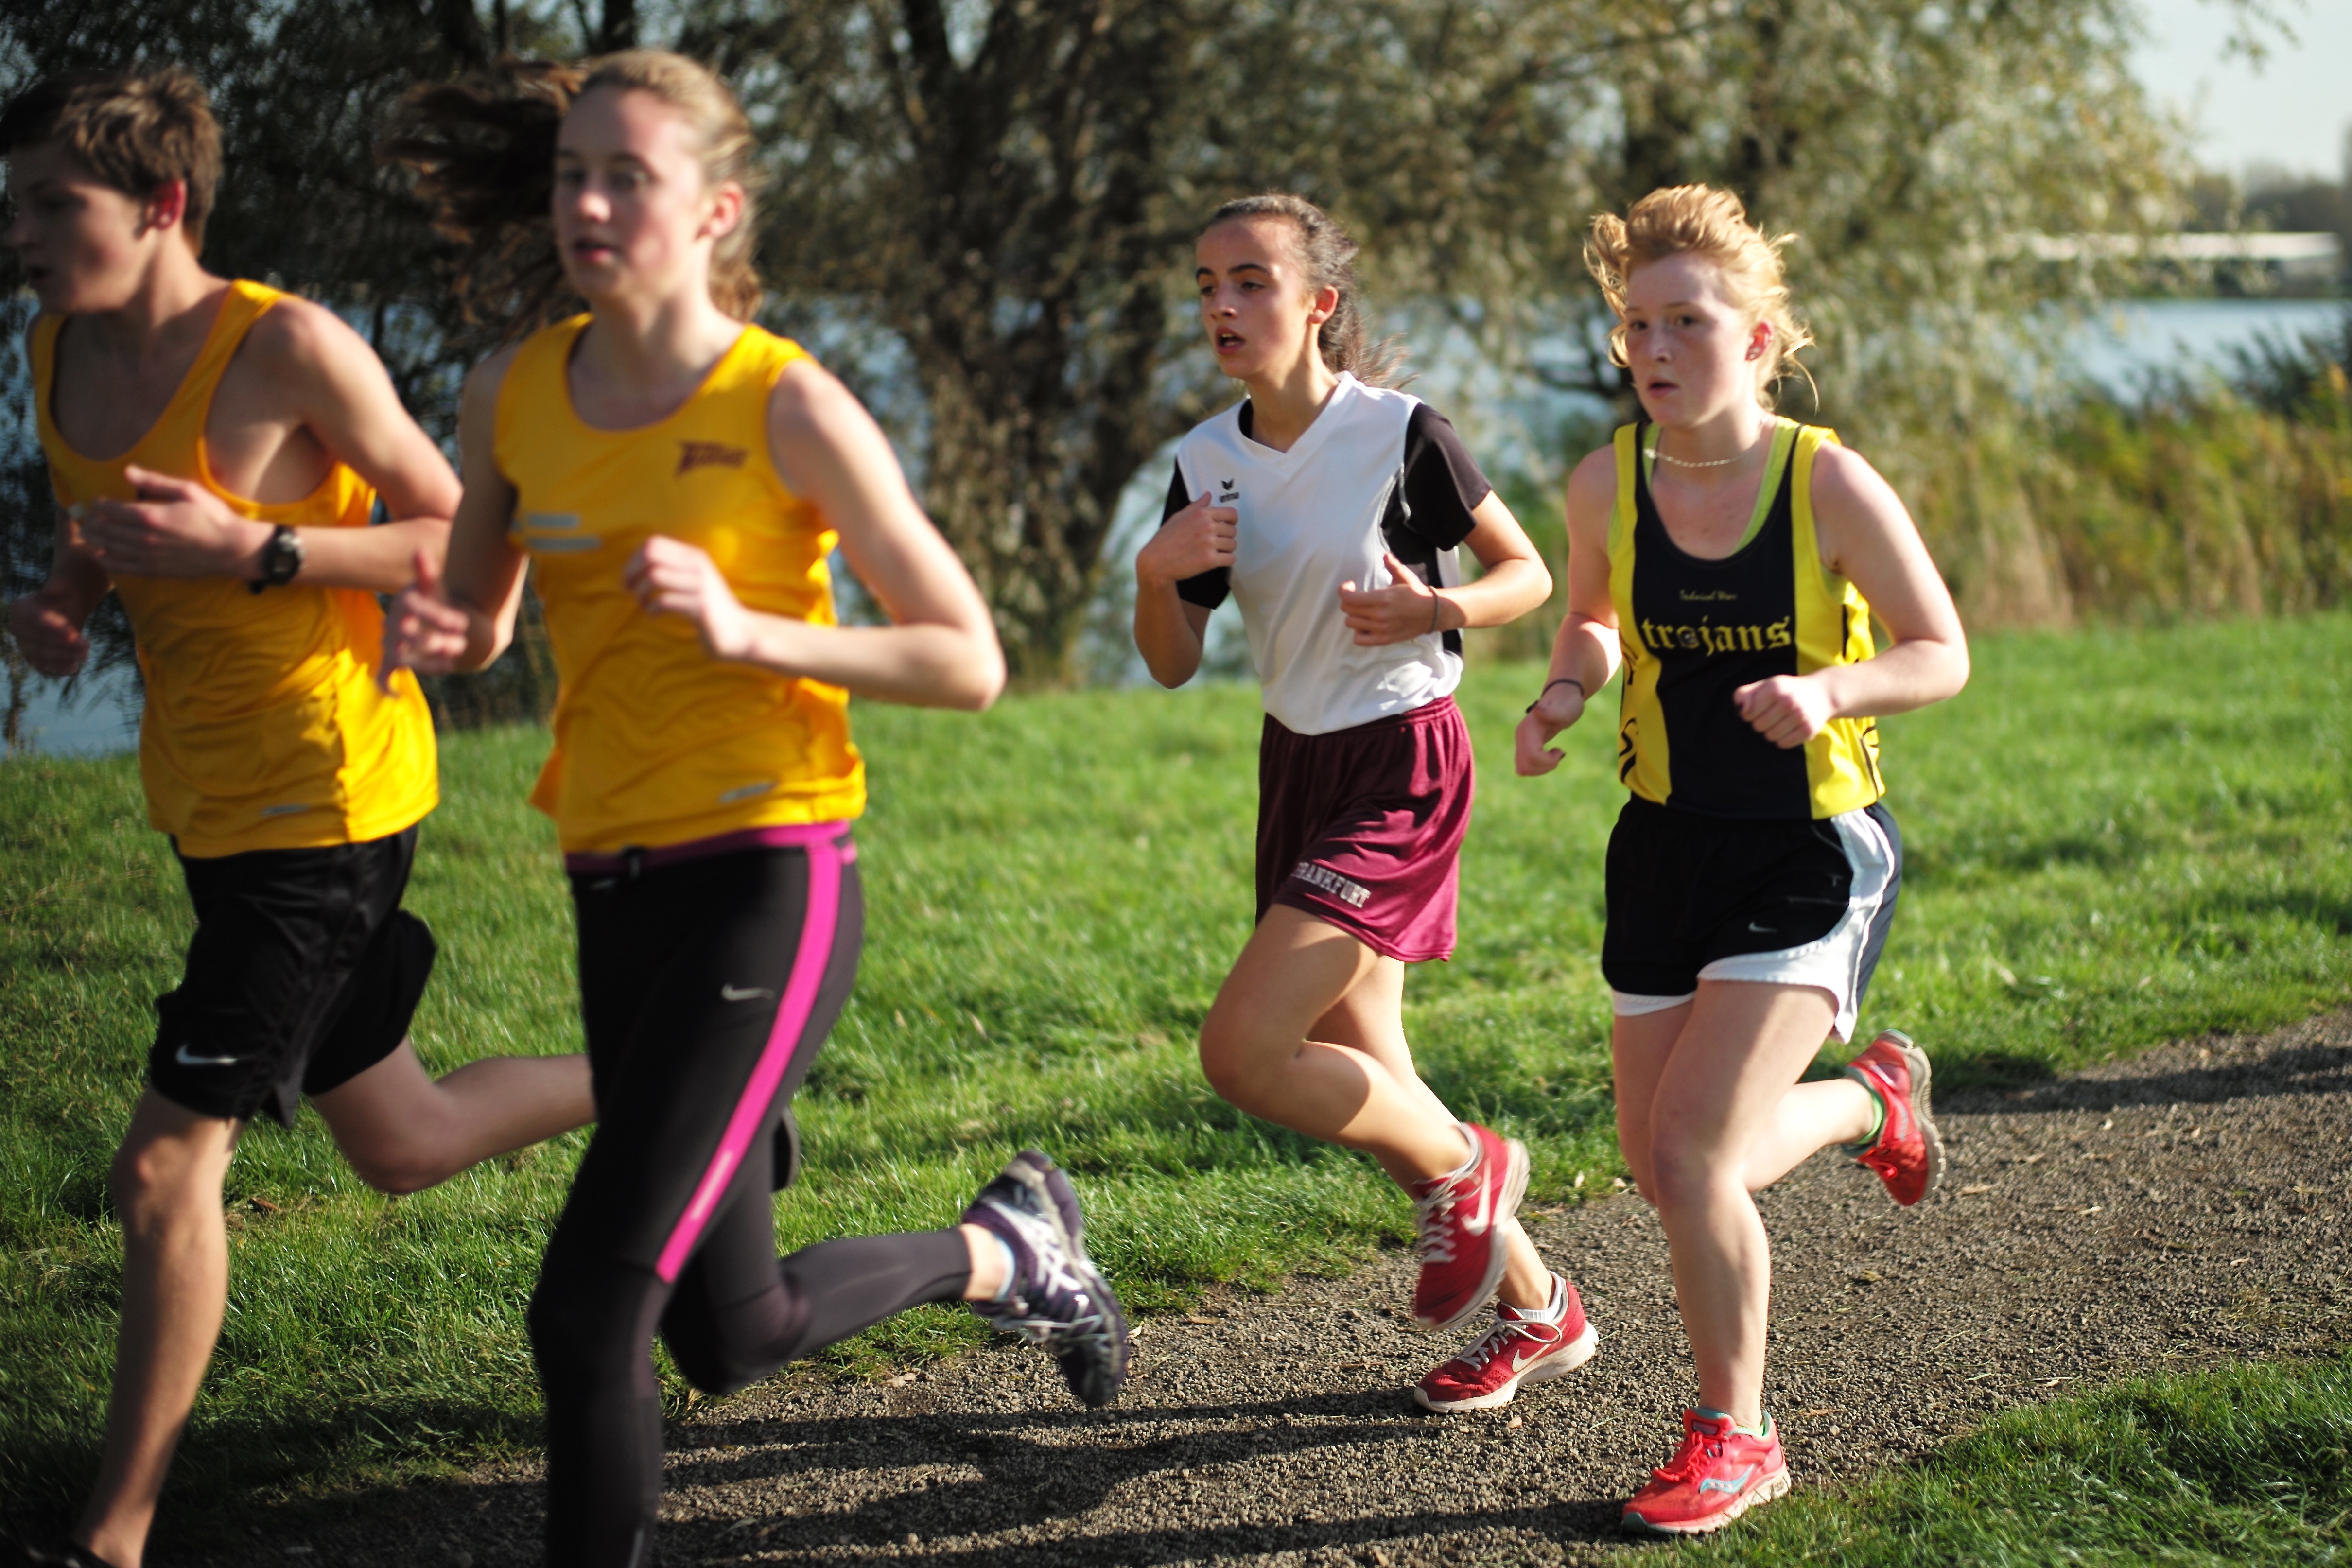
person, girl, sport, lake, boy, running, run, recreation, europe, high, jogging, runner, ash, crosscountry, race, competition, holland, netherlands, m, sports, school, runners, endurance, junior, leica, 240, varsity, athletics, meet, xc, sprint, valkenburg, physical exercise, outdoor recreation, human action, endurance sports, ultramarathon, duathlon, cross country running, half marathon, cross country cycling